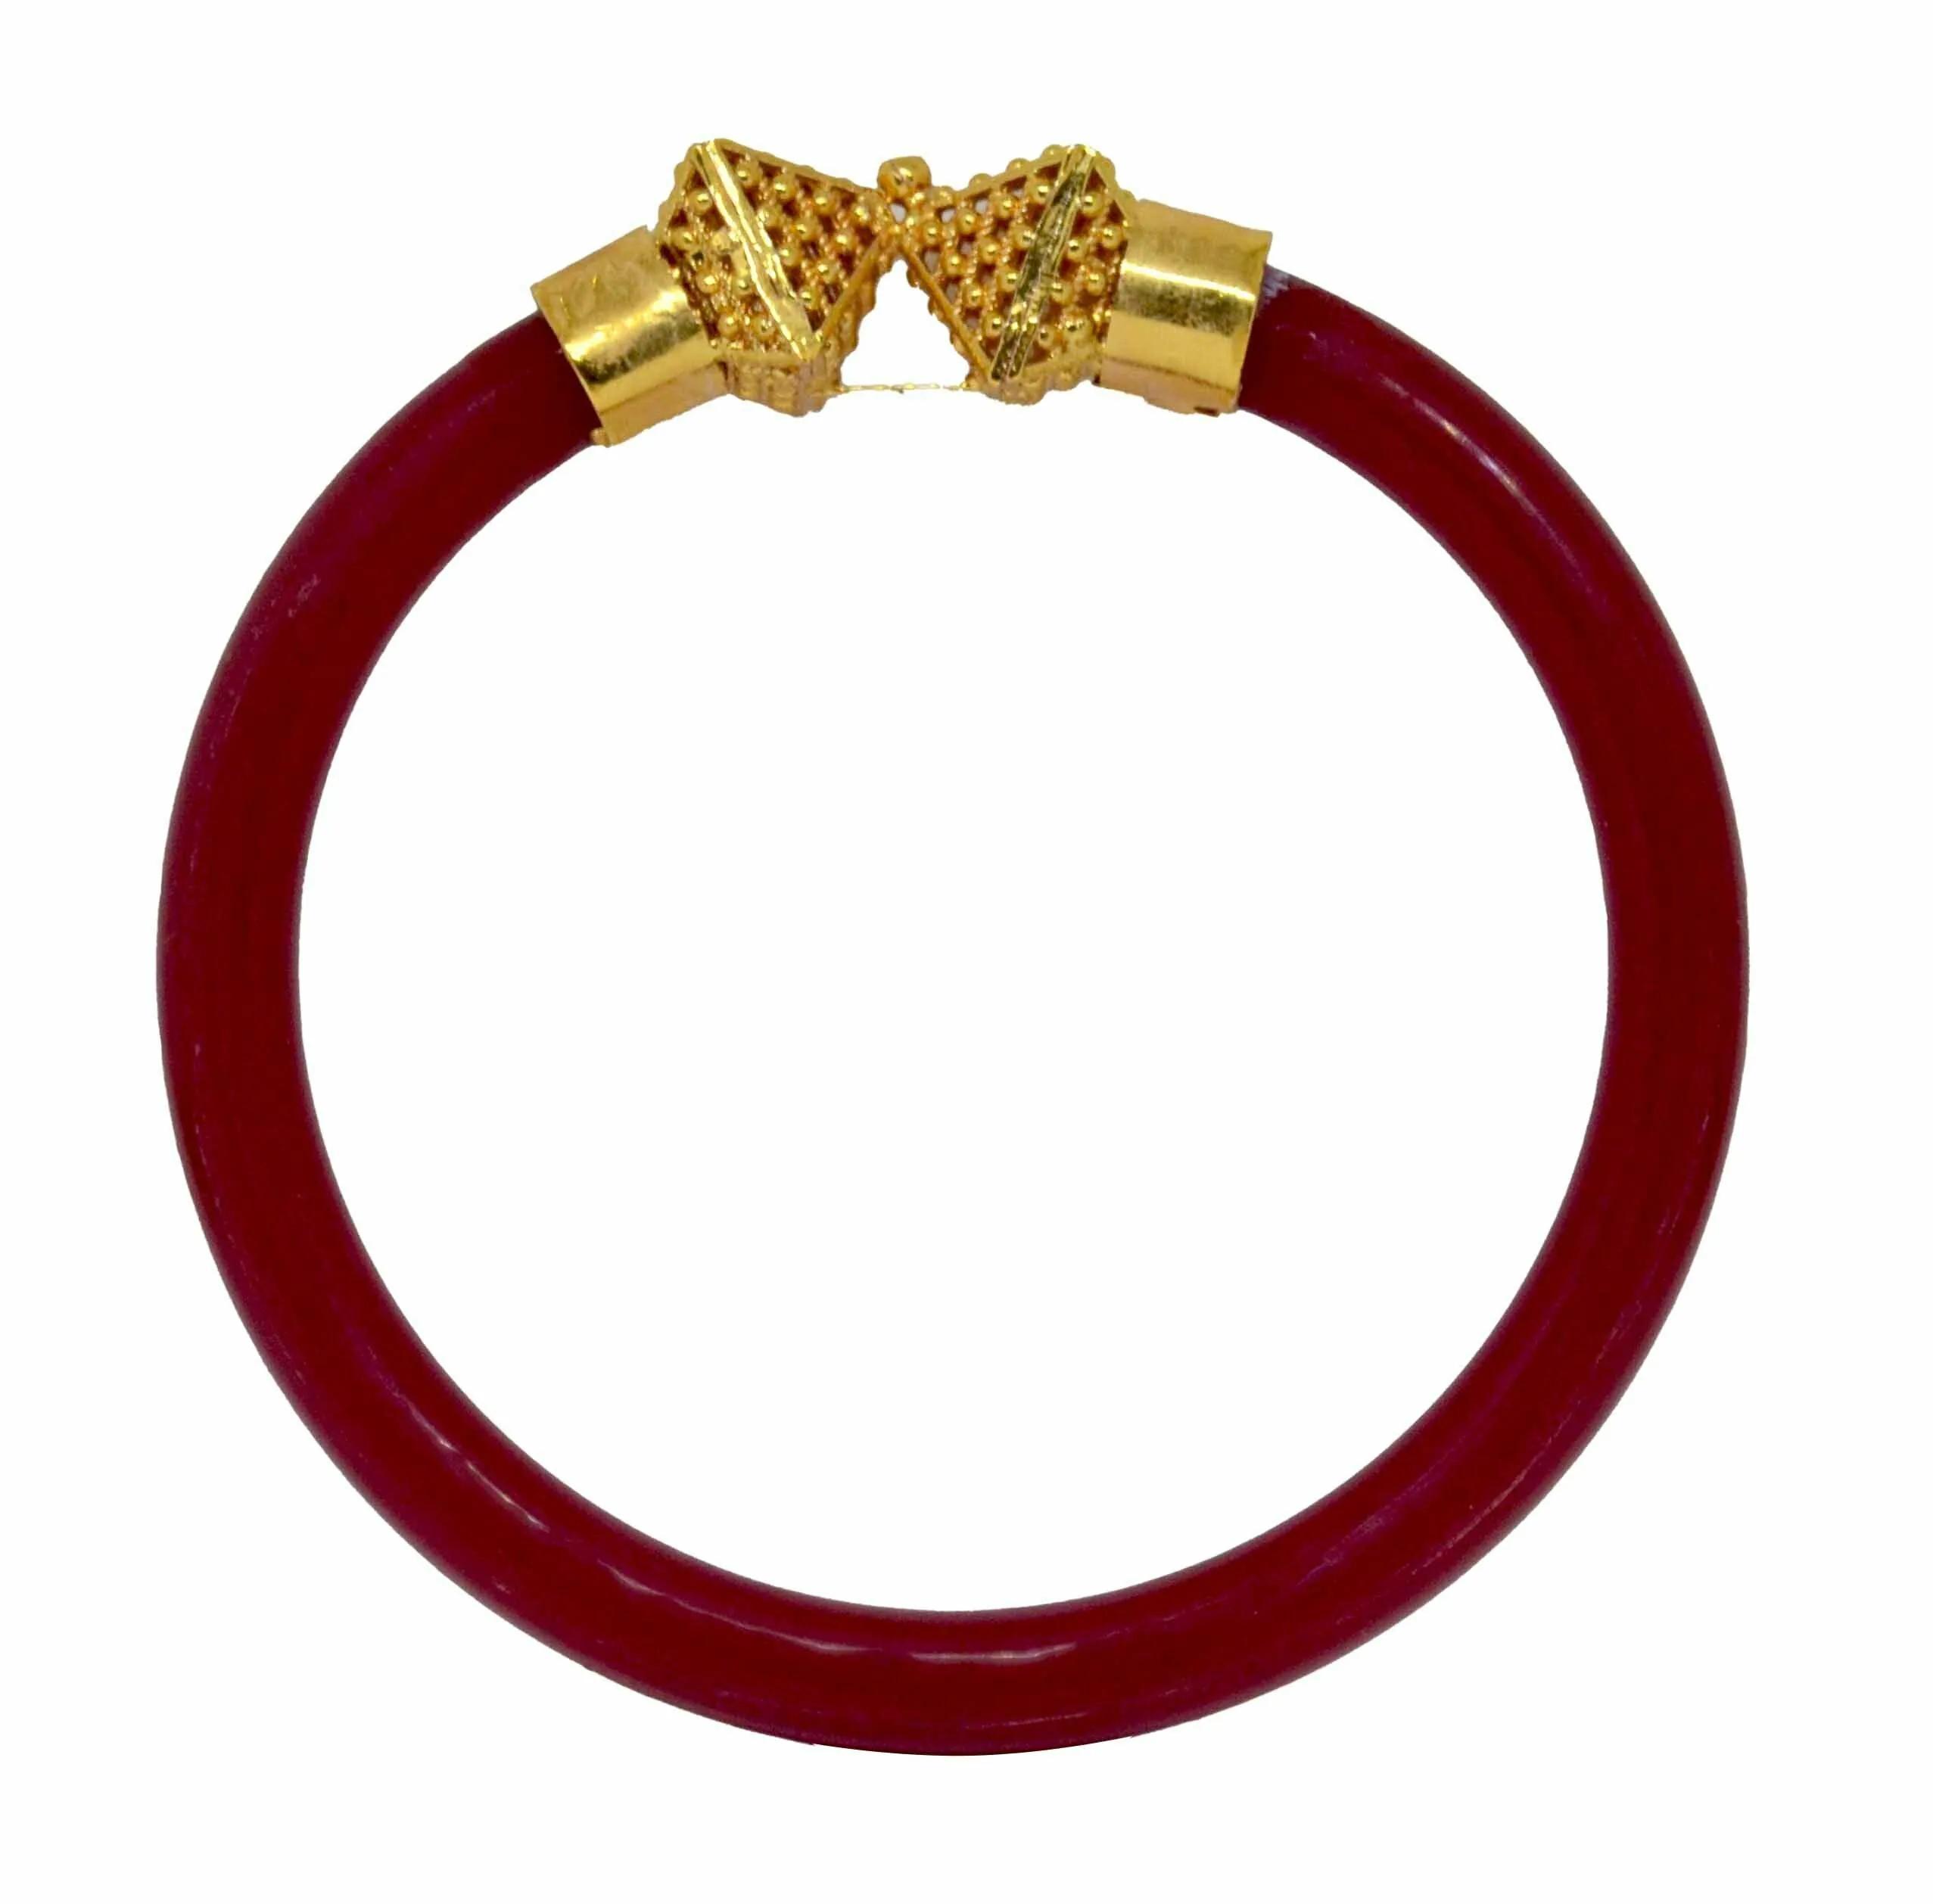
BOVZEN Gold Plated Plastic Bengali Red Bangle (2-6)
Type: Bangles
Brand: BOVZEN
Price: Rs. 249
A Gold Plated Piece in the mouth of the Bengali Red Bangle
Features: Handmade Gold Plated Bangles### Its from West Bengal###Best quality Gold plating on Copper for long lasting###Base material is high quality Acrylic pipe
Included: 1-Pieces-Glod-Plated-Pola-Bangle